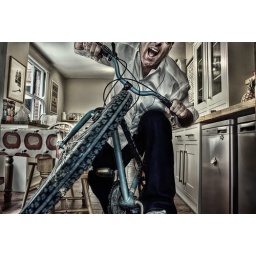
I'm often in the kitchen on Friday. Mind you, I'm normally reading the Evening News and eating a Ginsters.